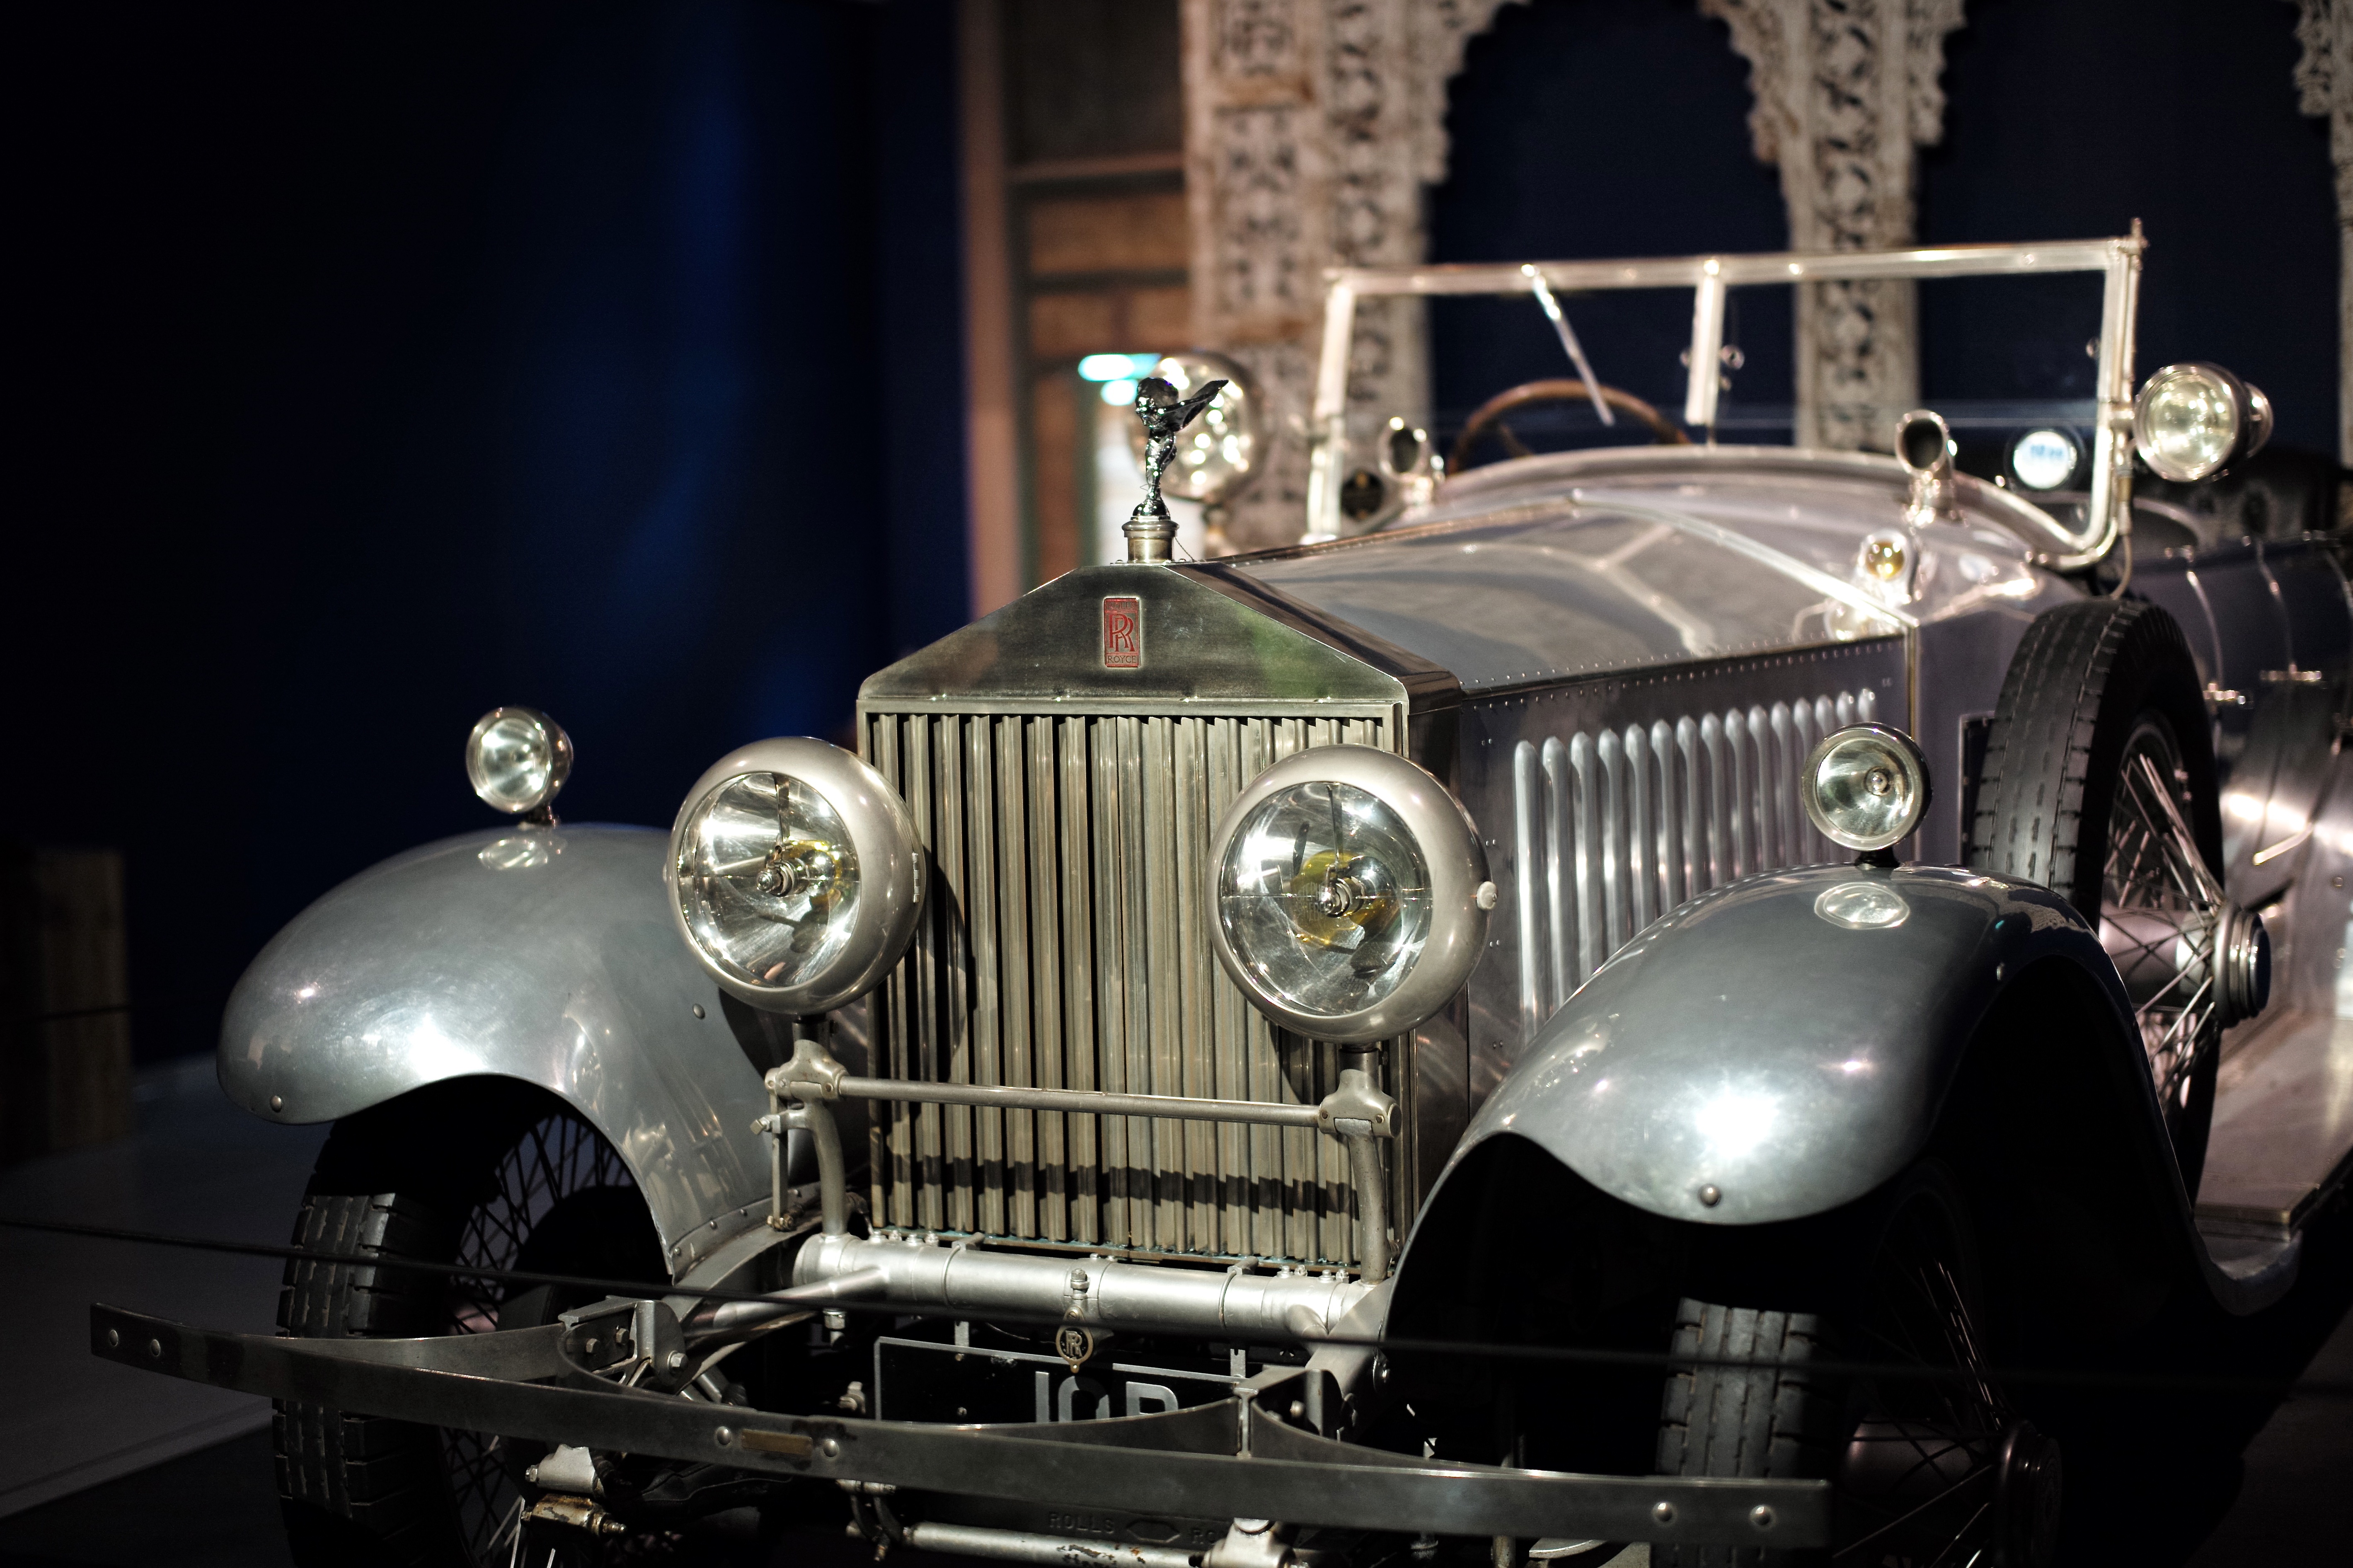
open, car, flying, europe, vehicle, museum, grille, motor vehicle, vintage car, holland, hague, netherlands, headlights, silver, classic, convertible, phantom, top, limousine, louwman, leicam, summilux50f14, typ240, rollsroyce, aluminum, polished, barker, spur, rr, hyderabad, coachbuilder, antique car, land vehicle, touring car, automobile make, luxury vehicle